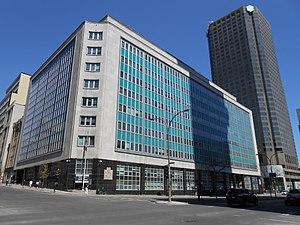
Agence du revenu du Canada, 305, boulevard René-Lévesque Ouest / Bleury, Montréal imtl